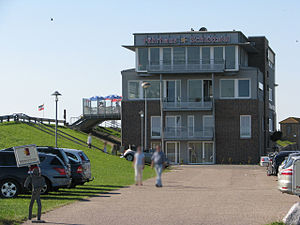
Slutsil
Slutsil Færgehus
Slutsil, Schlüttsiel eller Slütsil er en færgehavn i nærheden af Bredsted i Nordfrisland med færgeforbindelser til Amrum, til halligerne Langenæs, Grøde og Hoge samt til sælbankerne.